U2

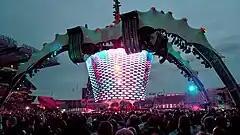
At 164 feet tall, the stage structure from the U2 360° Tour was the largest ever constructed. The tour became the highest-grossing in history, having earned .

In June 1993, U2 signed a six-album deal to remain with Island Records/PolyGram. The "Los Angeles Times" estimated that the deal was worth to the band, making them the highest-paid rock group ever. The following month, the group released a new album, "Zooropa". Quickly recorded during a break in the Zoo TV Tour in early 1993, it expanded on many of the themes from "Achtung Baby" and the tour. Initially intended to be an EP, "Zooropa" evolved into a full-length LP album. It delved further into electronic, industrial, and dance music. Country musician Johnny Cash sang the lead vocals on the closing track "The Wanderer". Most of the songs were played at least once during the 1993 legs of the tour, which visited Europe, Australia, New Zealand, and Japan; half the album's tracks became long-term fixtures in the setlist. "Zooropa" reached the top ten in 26 countries, sold 7 million copies, and won the 1994 Grammy Award for Best Alternative Music Album, but the band regard it with mixed feelings; the Edge called it "an interlude".